Charlotte Cooper (tennis)

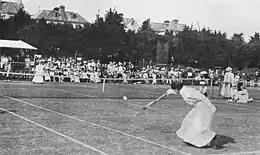
Charlotte Cooper Sterry vs Blanche Bingley Hillyard at Eastbourne

Charlotte Cooper was born on 22 September 1870 at Waldham Lodge, Ealing, Middlesex, England, the youngest daughter of Henry Cooper, a miller, and his wife Teresa Georgiana Miller. She learned to play tennis at the Ealing Lawn Tennis Club where she was first coached by H. Lawrence and later by Charles Martin and Harold Mahony. She won her first senior singles title in 1893 at Ilkley. Between 1893 and 1917 she participated in 21 Wimbledon tournaments. At her first appearance she reached the semifinals of the singles event in which she lost to Blanche Bingley Hillyard. She won her first singles title in 1895, defeating Helen Jackson in the final of the All-Comers event. In that match she was down 0–5 in both sets but managed to win in straight sets. In 1896, she successfully defended her title in the Challenge Round against Alice Simpson Pickering. Between 1897 and 1901 the titles were divided between Cooper Sterry (1898, 1901) and Bingley Hillyard (1897, 1899, 1900). The 1902 Challenge Round match against Muriel Robb was halted on the first day of play due to rainfall at 6–4, 11–13. The match was replayed in its entirety the next day and Robb won 7–5, 6–1, playing a total of 53 games which was then a record for the longest women's singles final. In 1908 as a mother of two she won her last singles title when she defeated Agnes Morton in straight sets in the All-Comers final after a seven-year hiatus and at the age of 37. She is the oldest Wimbledon's ladies’ singles champion and her record of eight consecutive singles finals stood until 1990 when Martina Navratilova reached her ninth consecutive singles final.